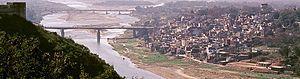
La Tawi est une rivière d'Inde et du Pakistan qui traverse la ville de Jammu. La rivière Tawi est considérée comme sacrée et sainte en Inde, comme c'est généralement le cas avec la plupart des rivières du pays.